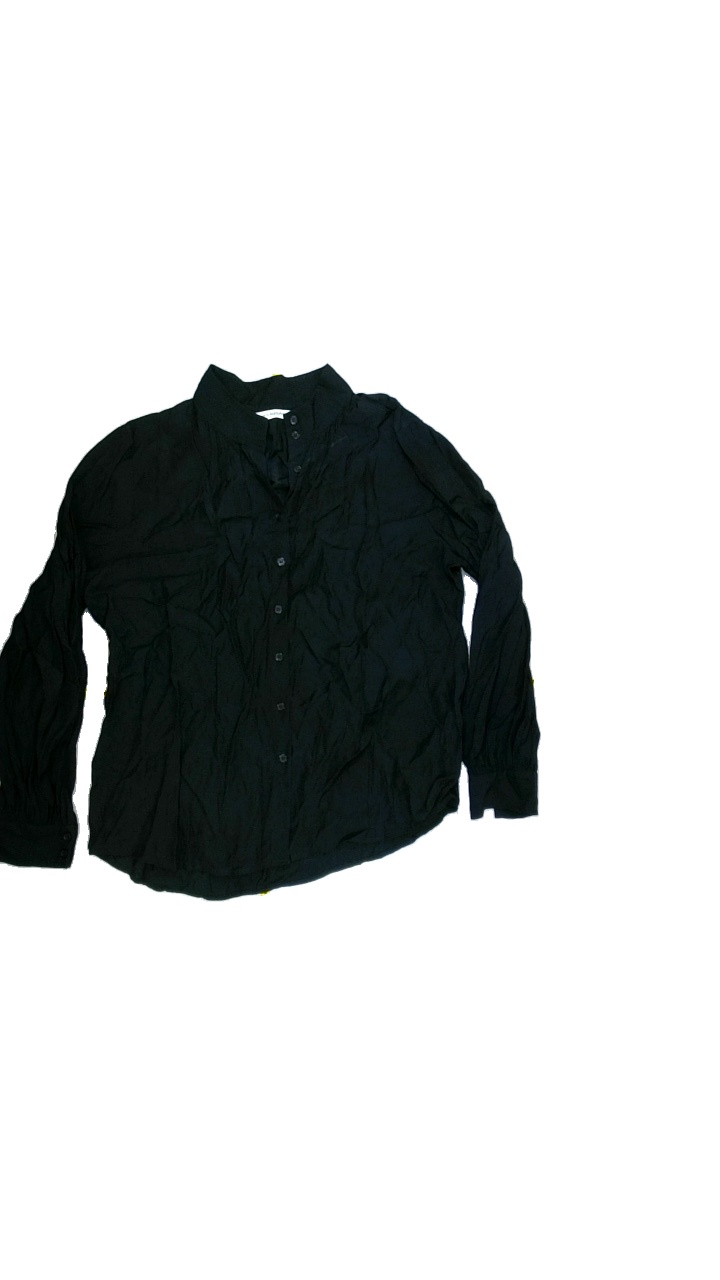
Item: Shirt (Ladies)
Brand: Kappahl
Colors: Black
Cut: Regular
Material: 80%viscose 20%polyamide
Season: Autumn
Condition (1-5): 4
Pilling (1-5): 4
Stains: Major
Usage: Export
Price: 50-100